Minot State Beavers women's ice hockey

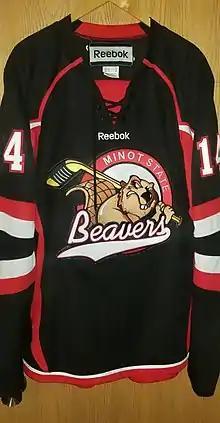
Jersey worn by MSU since the 2017–18 season

Throughout most of the 2016–17 season, there wasn't much to suggest that a drastic shift in the program's trajectory was on the way. A new generation of talent arrived in 2015 and 2016, including Saskatchewan natives Mackenzie Balogh and Vanessa Grimstad, along with goaltender Shelby Tornato, and supporting players like Tylar Holland and Lauren Michayluk. Even with the additions, at 5–8–1 and ranked seventh in the West Region midway through January, the season looked like most others to that point for the Beavers. However, things clicked late in the year and Minot closed on a 5–0–1 run, including two wins against Division 1's Midland to close the regular season, the second of which involved two Holland goals to rally from a 2–0 deficit, followed by Grimstad's overtime winner. The unbeaten streak was just enough to sneak up to sixth place and grab the last seed for the newly expanded ACHA National Tournament, the Beavers' first-ever appearance.